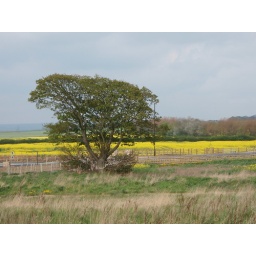
Back home and the oil seed rape is just coming inot full flower in the fields at the bottom of the garden.